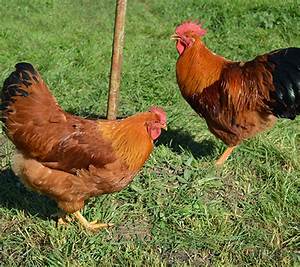
Label: gallina